Love and the First Railway

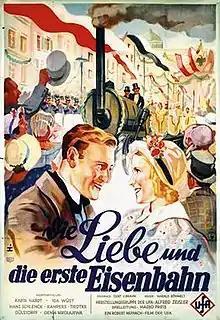

Love and the First Railway is a 1934 German historical comedy film directed by Hasso Preiss, produced by Robert Neppach and starring Jakob Tiedtke, Ida Wüst, and Karin Hardt. The plot revolves around the construction of the railway line between Berlin and Potsdam in the 1830s, the first in the Kingdom of Prussia.